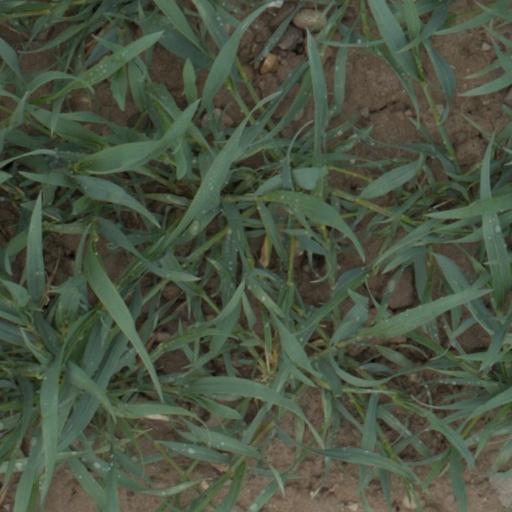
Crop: wheat